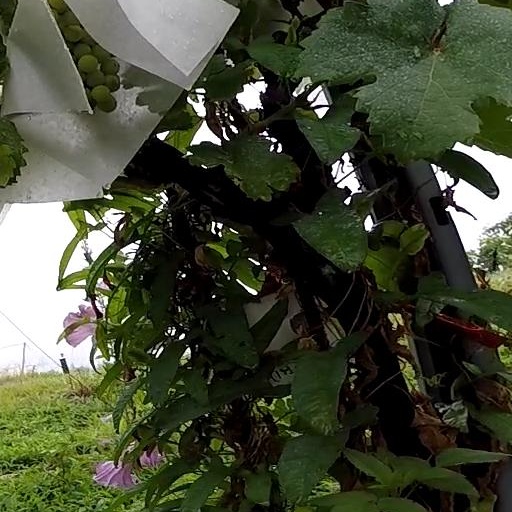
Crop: grape